Push dagger

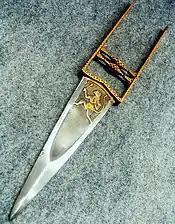
Indian katar

The 16th-century Indian "katar", or punching sword, has been compared to the push dagger.